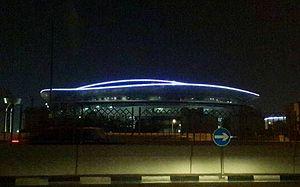
L'Équipe d'Algérie masculine de handball, est la sélection de joueurs représentant l'Algérie lors des compétitions internationales de handball, notamment lors des Championnats des nations d'Afrique et des championnats du monde.
La 24ᵉ édition du Championnat du monde masculin de handball se déroule du 15 janvier au 1ᵉʳ février 2015 au Qatar. Cette compétition, qui réunit les meilleures sélections nationales, est organisée par la Fédération internationale de handball et par le Qatar pour la première fois.
Ali Bin Hamad Al Attiya Arena est une salle omnisports située à Doha au Qatar.